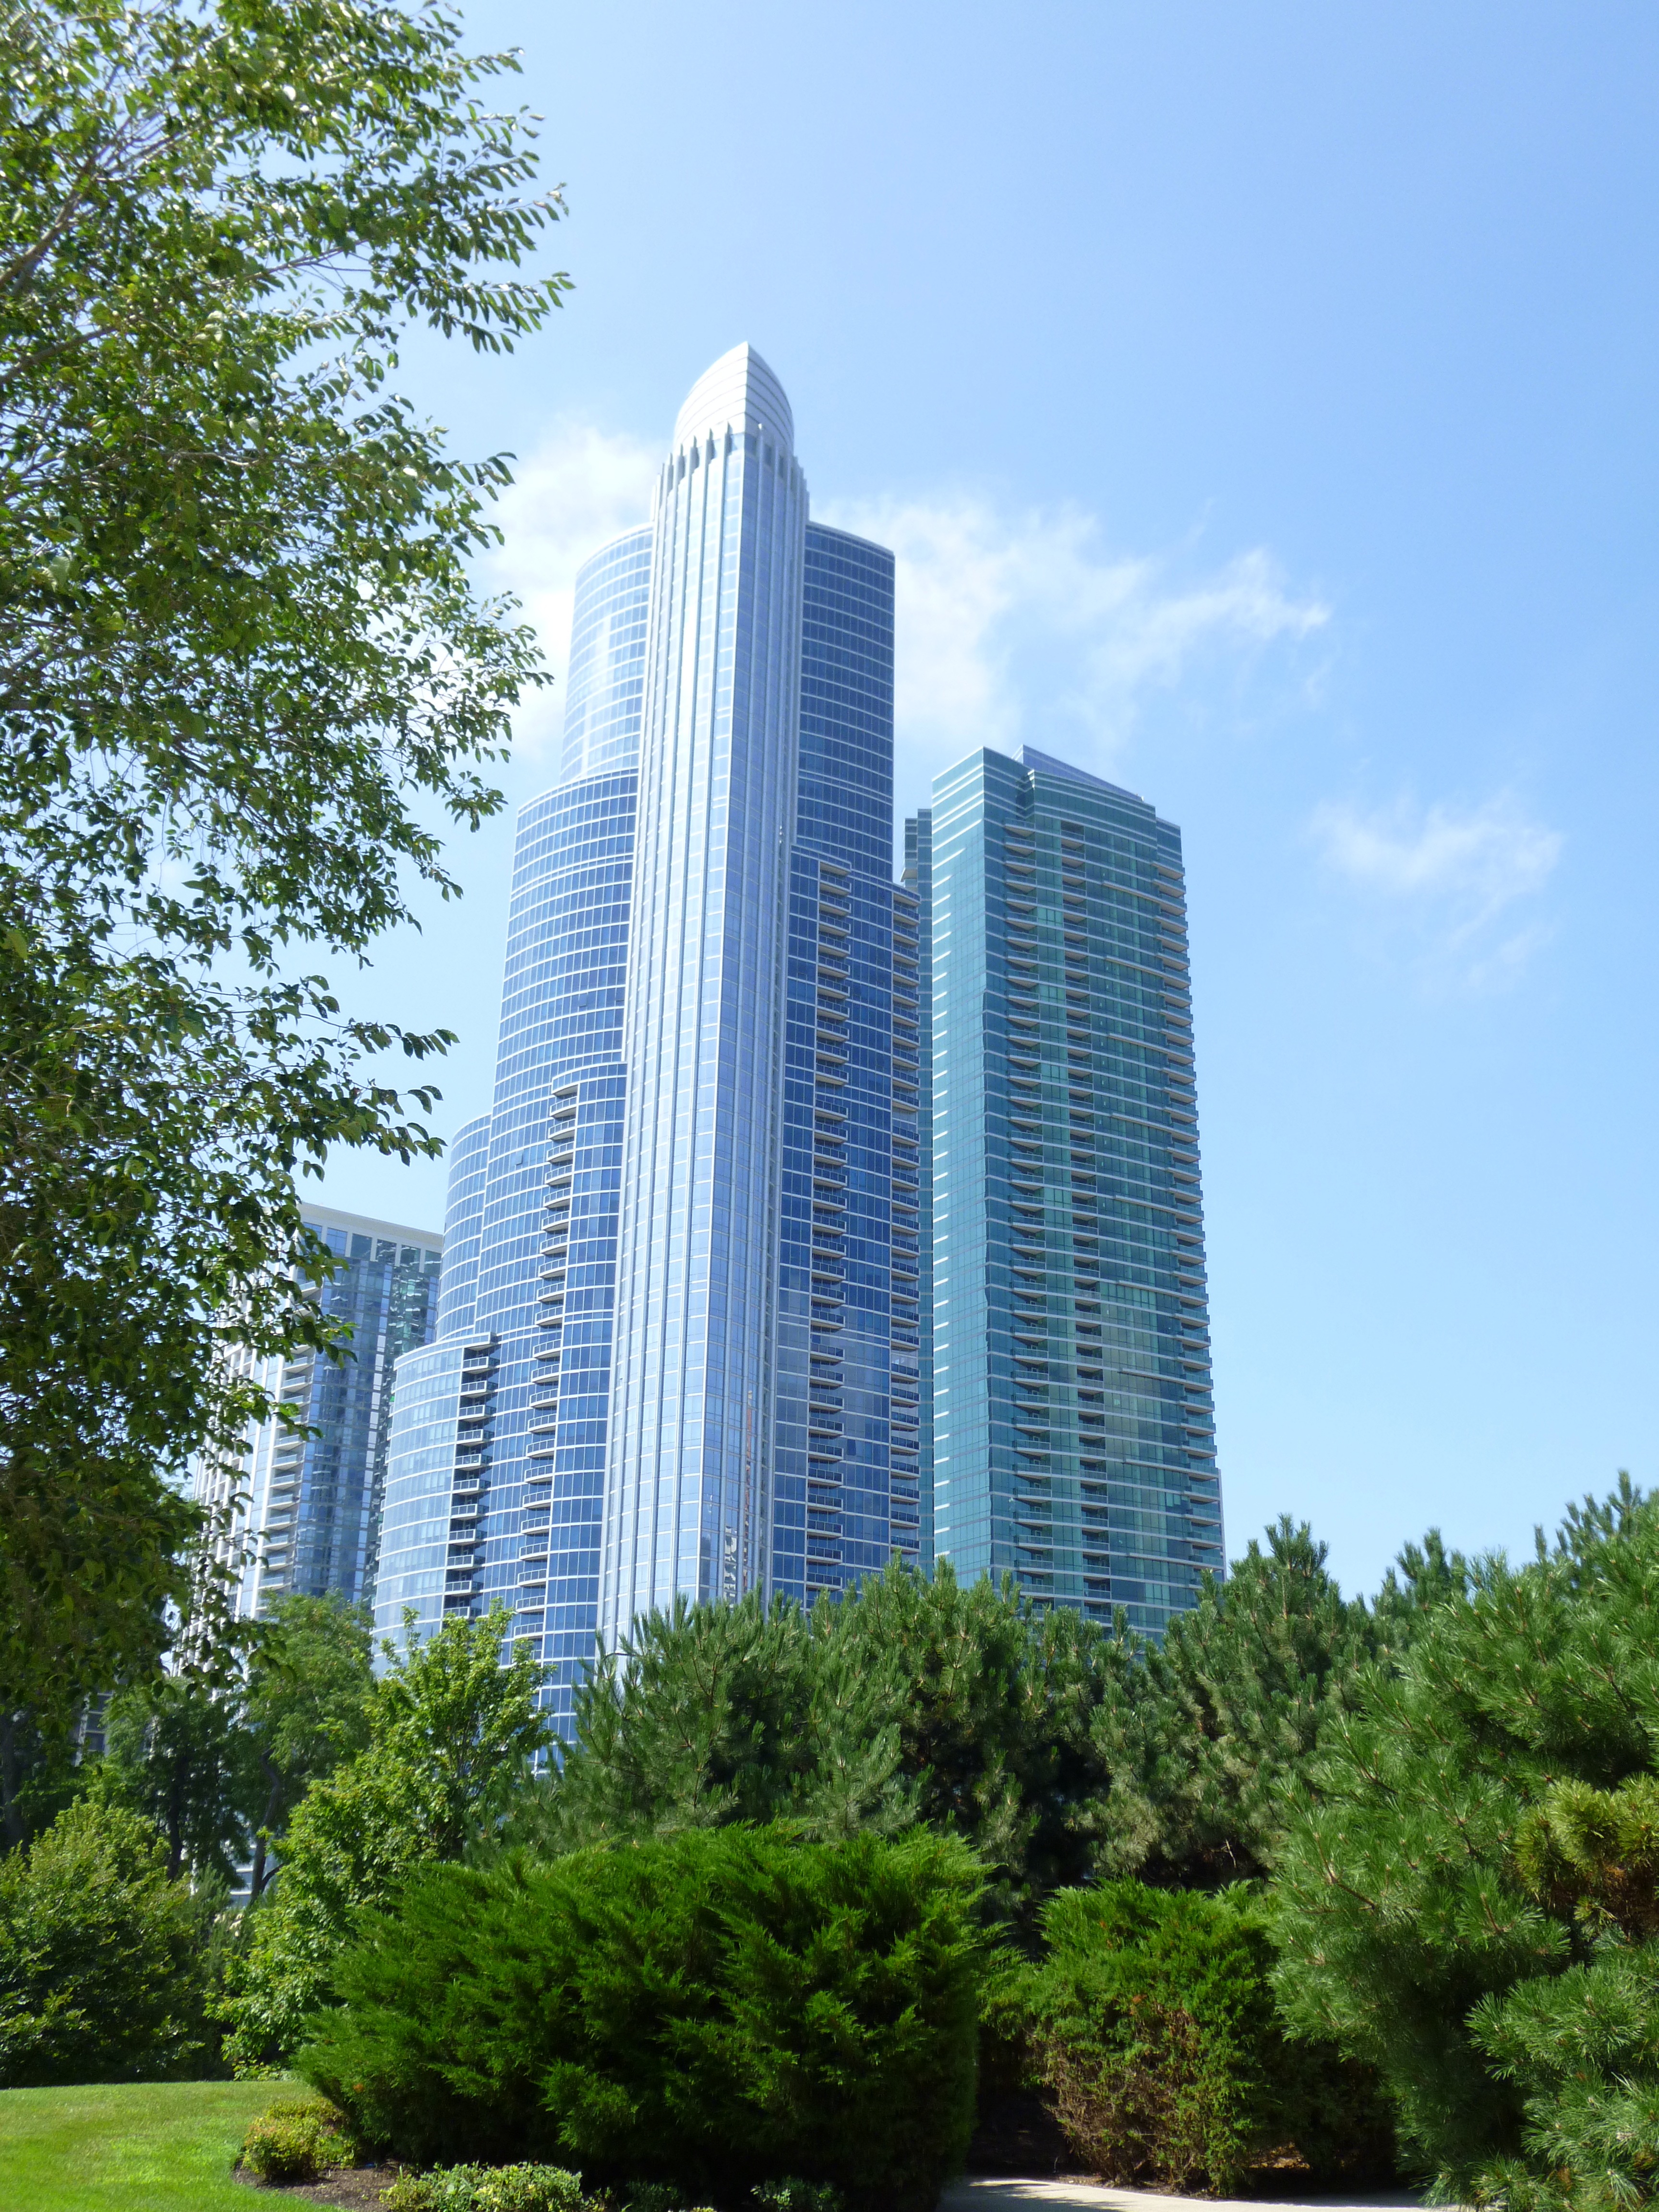
architecture, skyline, building, city, skyscraper, urban, downtown, tower, park, landmark, chicago, facade, tower block, high rise, headquarters, condominium, neighbourhood, residential area, metropolitan area